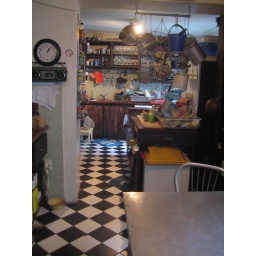
the kitchen in the house where i stayed in cape town.